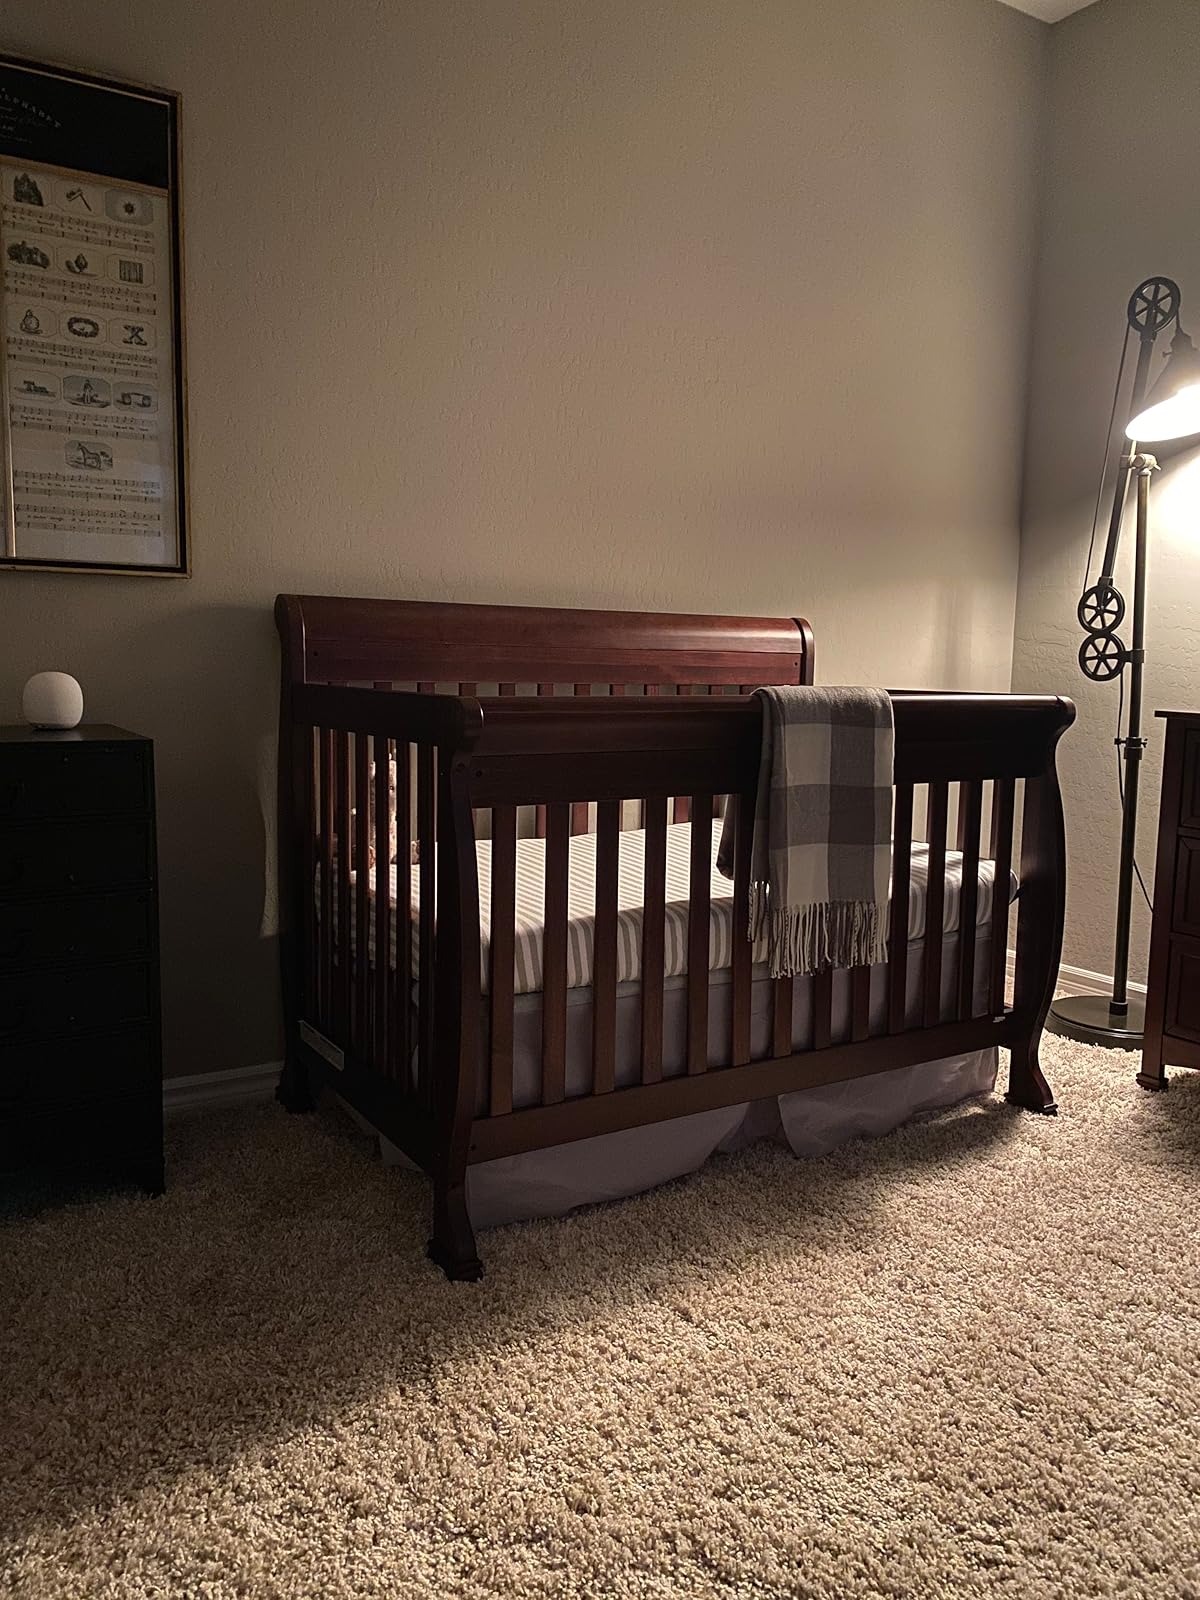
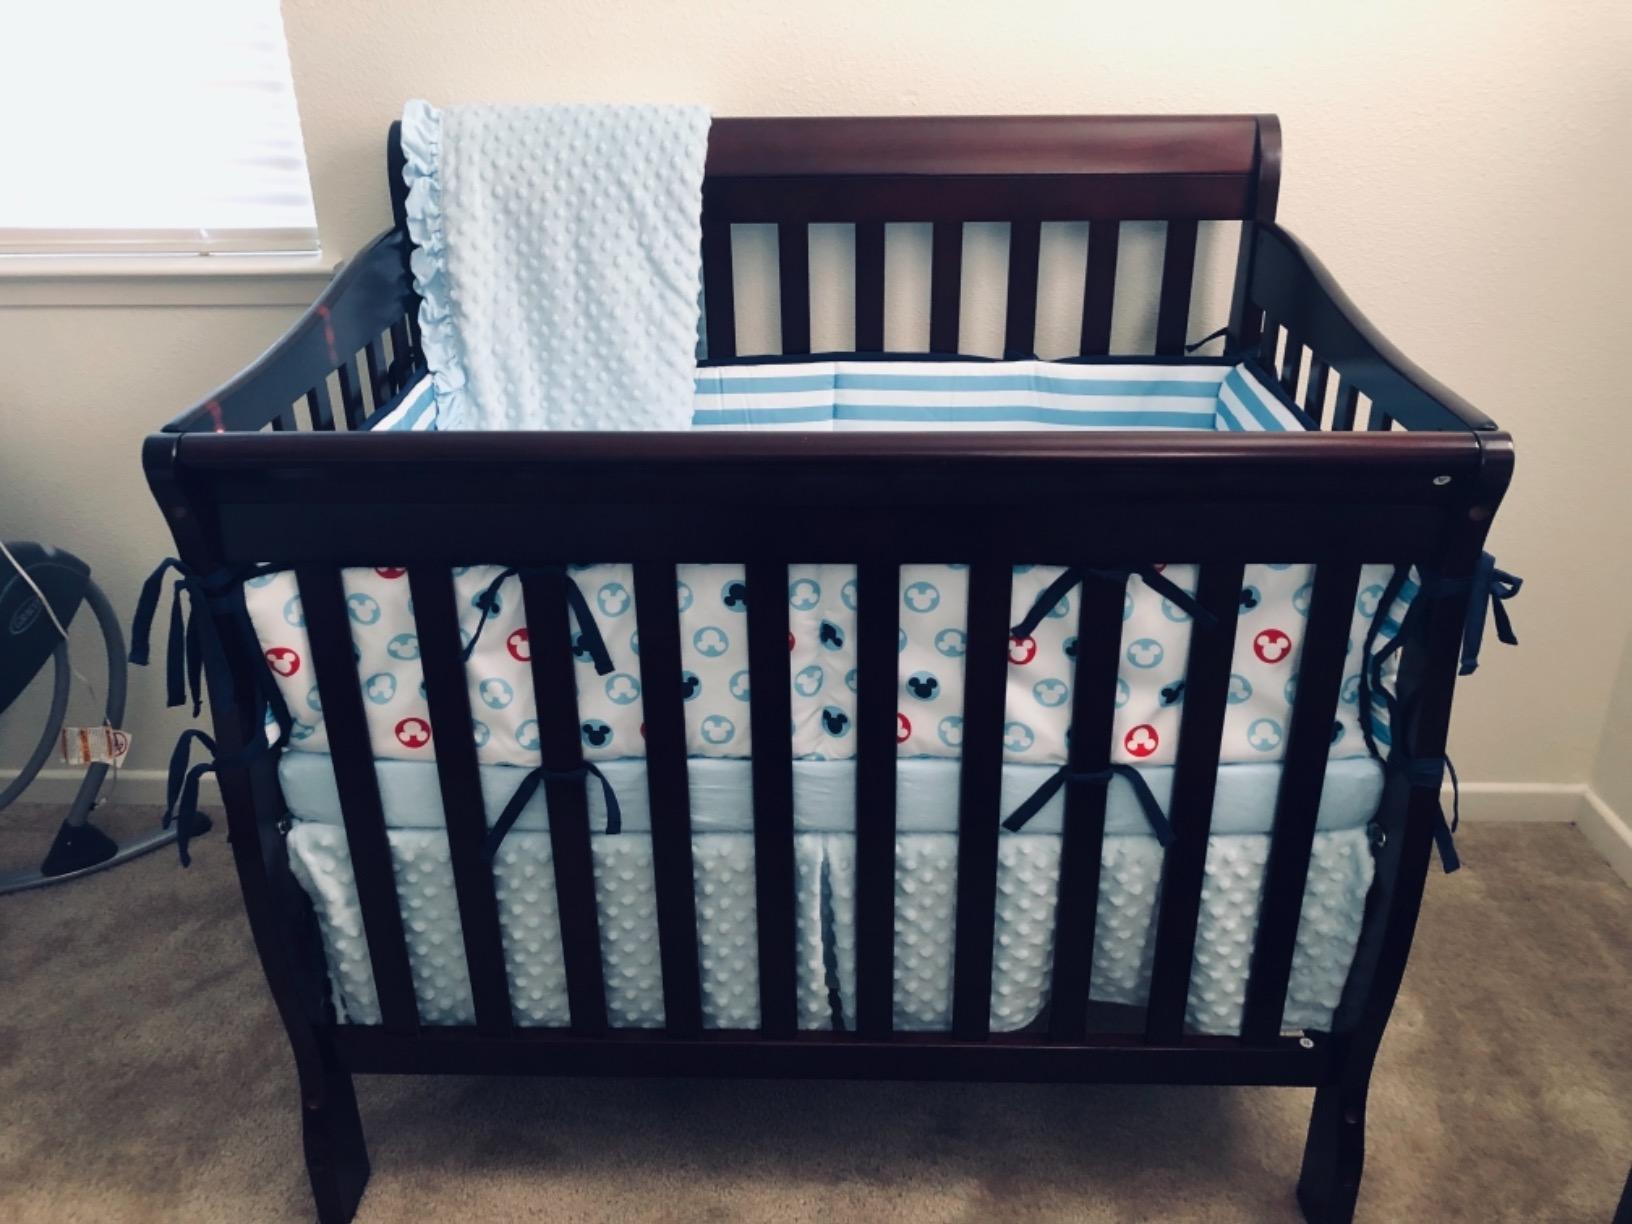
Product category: products_crib
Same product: no